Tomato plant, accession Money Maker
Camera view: bottom (45 deg); turntable rotation: 90 degrees
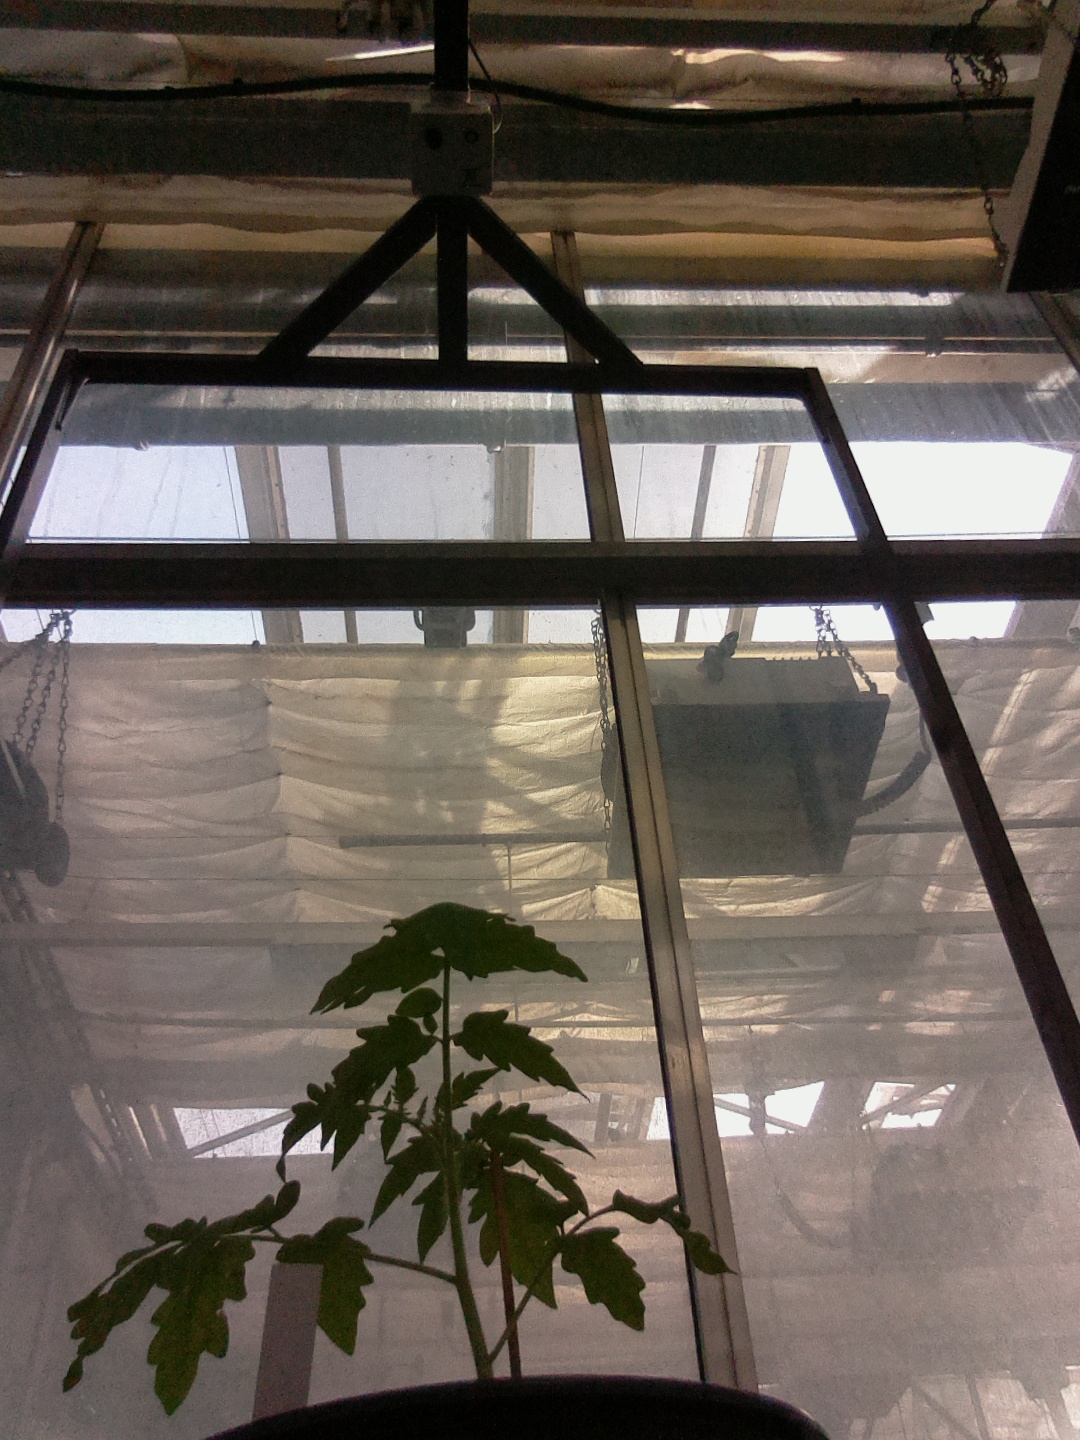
BBCH growth stage 13: 6 of true leaves visible